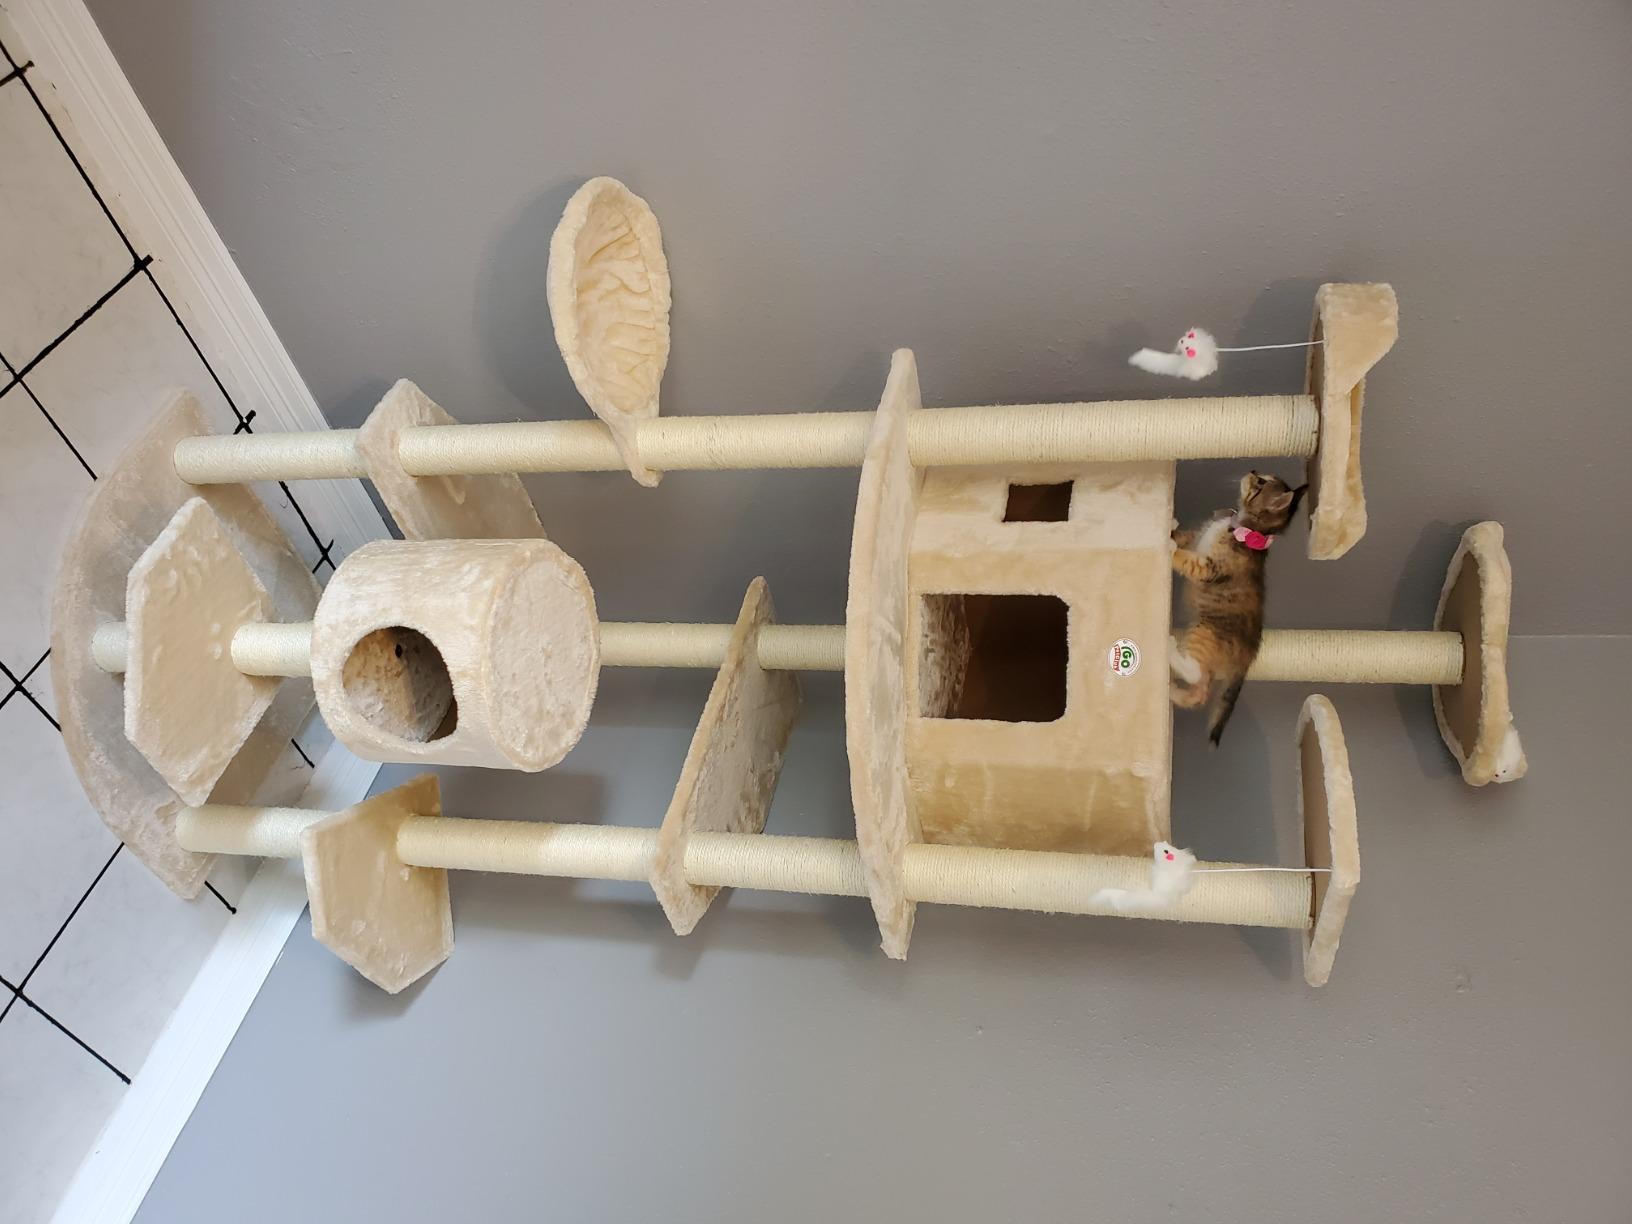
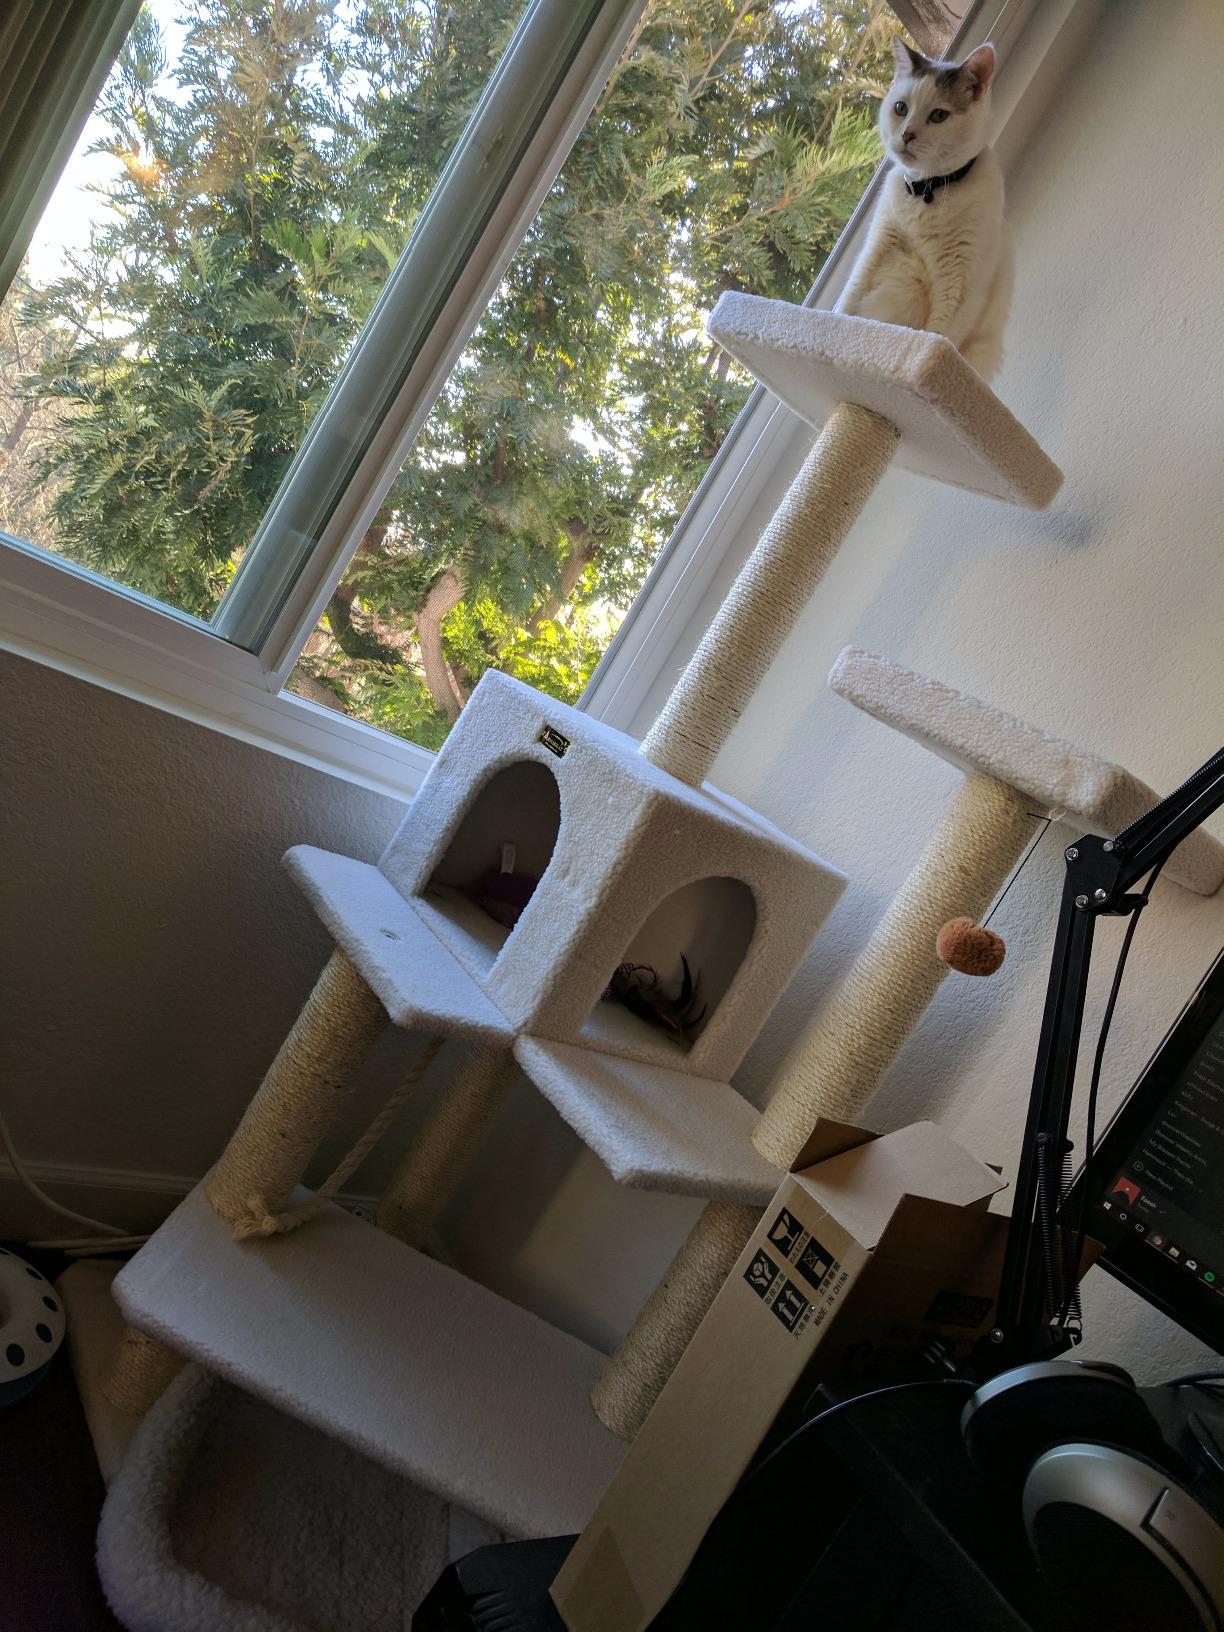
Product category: items_cat tree
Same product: no